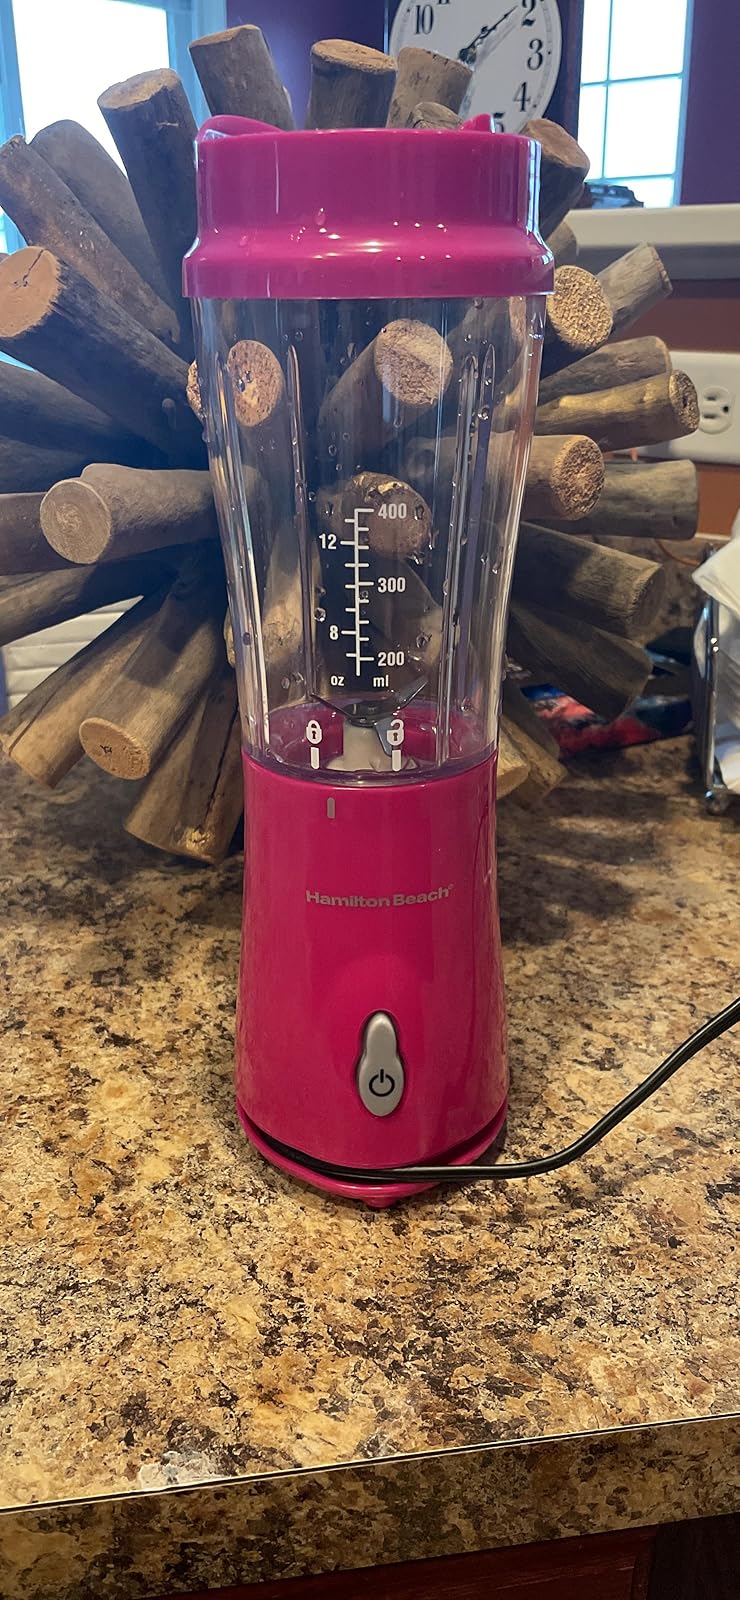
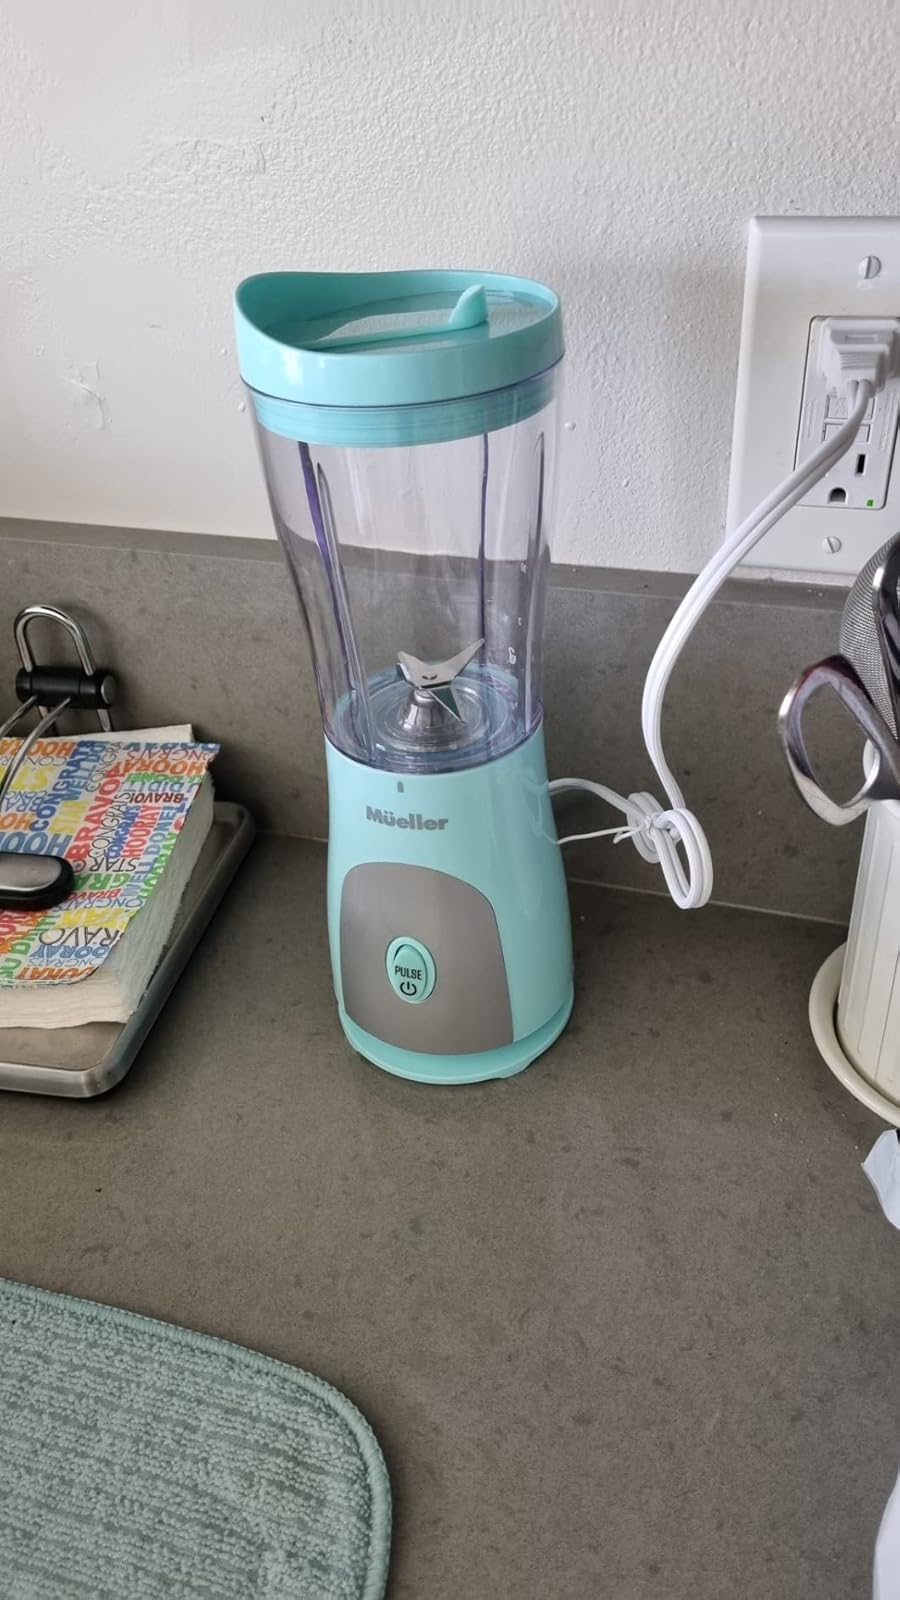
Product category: items_blender
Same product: no